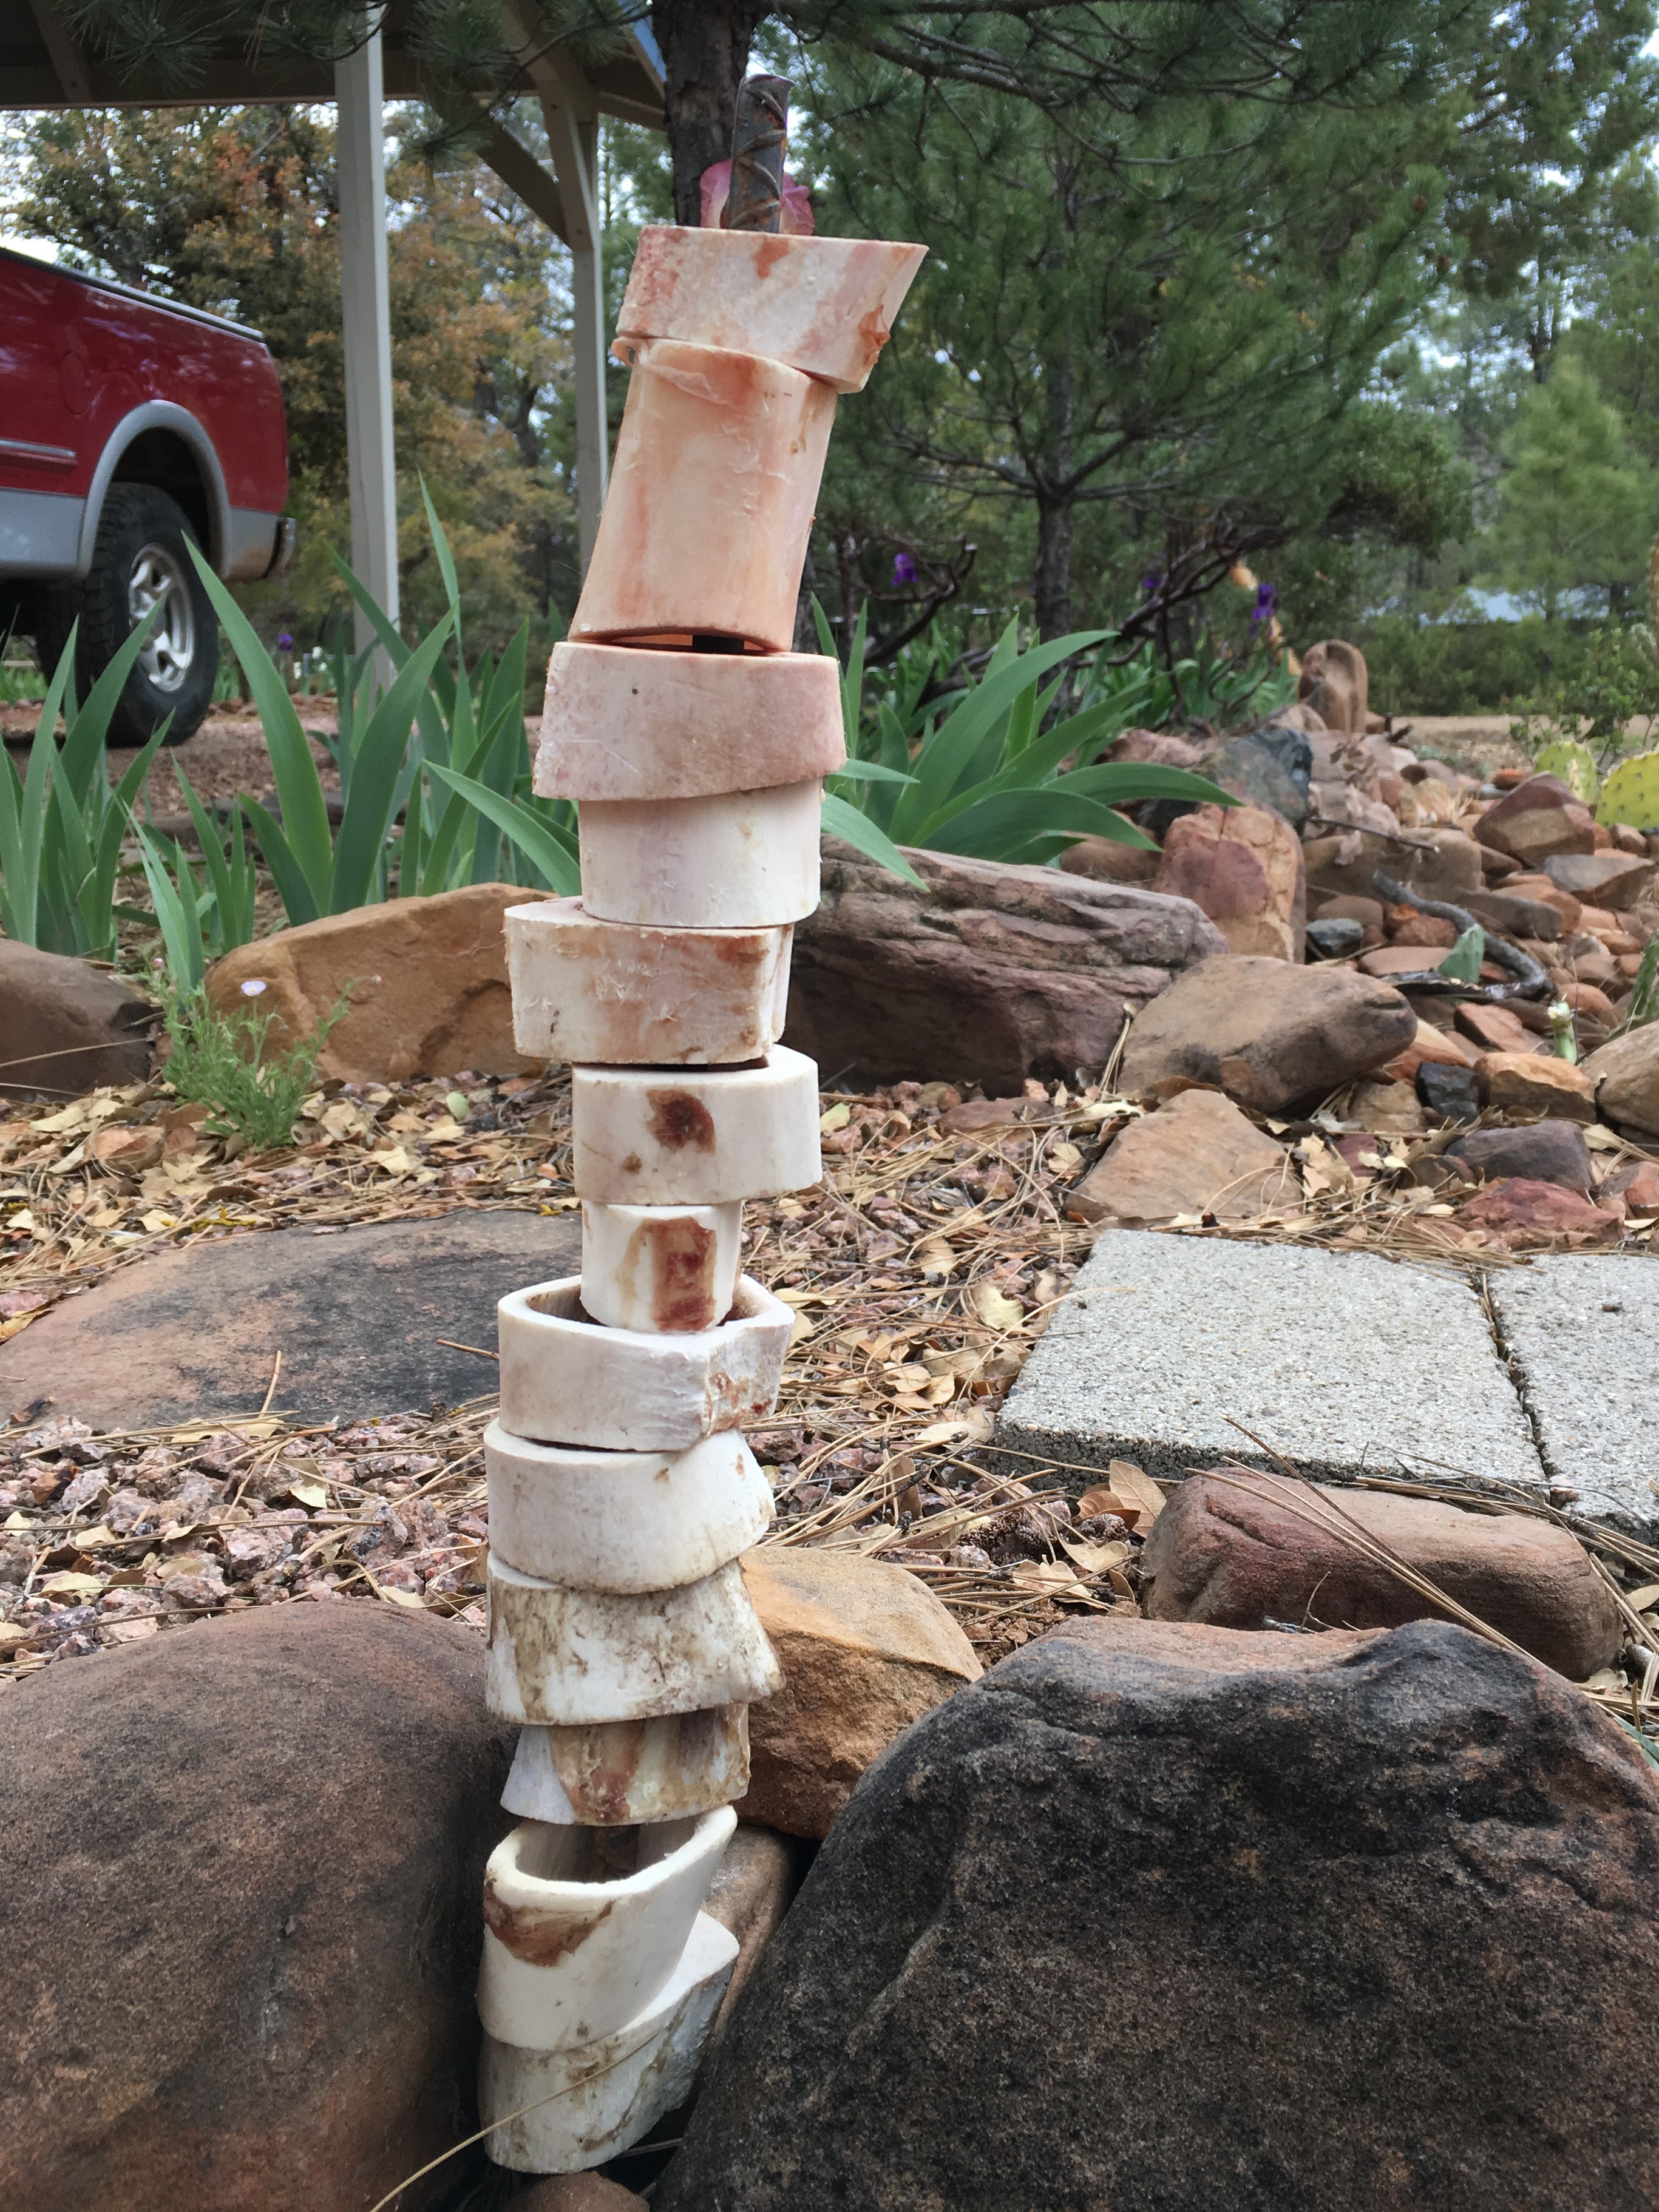
statue, garden, sculpture, fountain, carving, yard, water feature